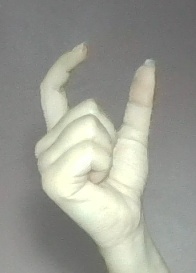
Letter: nun